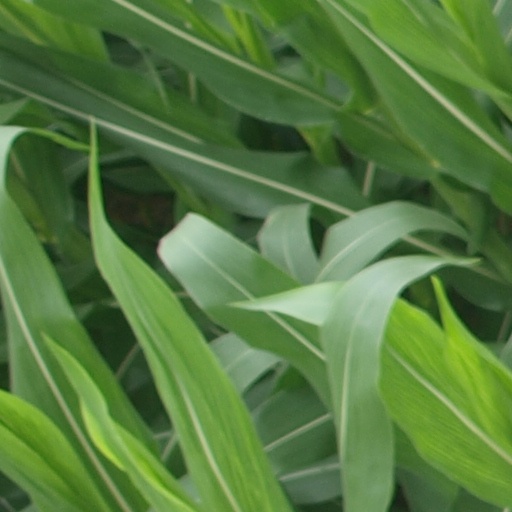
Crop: maize; corn